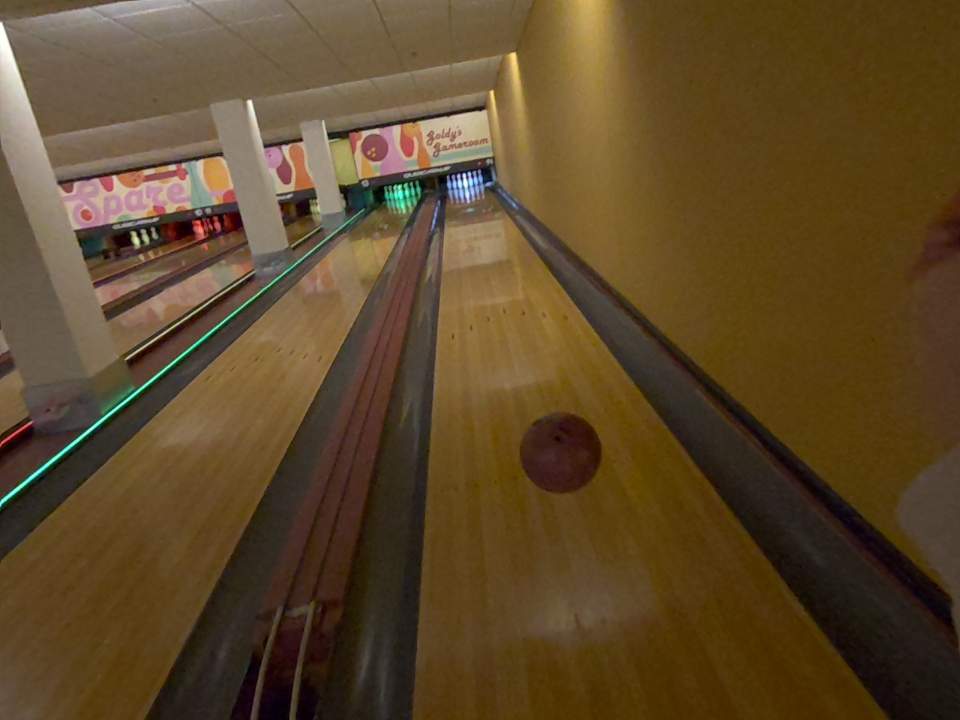
Object: bowling_ball